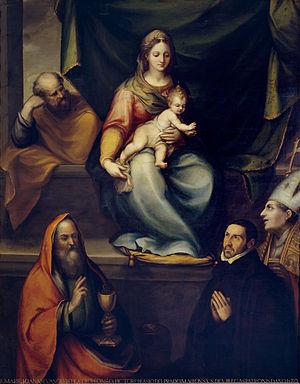
Blas de Prado, ou Del Prado, né dans les environs de Tolède vers 1540, est un peintre espagnol, et était un élève de Alonso Berruguete. Il y a quelques unes de ses œuvres dans la chapelle de Saint-Blas à Tolède, mais elles sont très blessées par le temps et l'humidité de la situation. A Madrid, il y a aussi quelques tableaux de cet artiste, en particulier un retable dans l'église de San Pedro, représentant la Descente de la Croix, œuvre d'un grand maître. Au début de sa vie, Prado a été invité à visiter la cour de l'Empereur du Maroc, à peindre un portrait de sa fille, et est retourné en Espagne amplement récompensé pour son travail. À Fès, il peint les portraits des princesses du Harem. Il meurt à Madrid vers 1600.